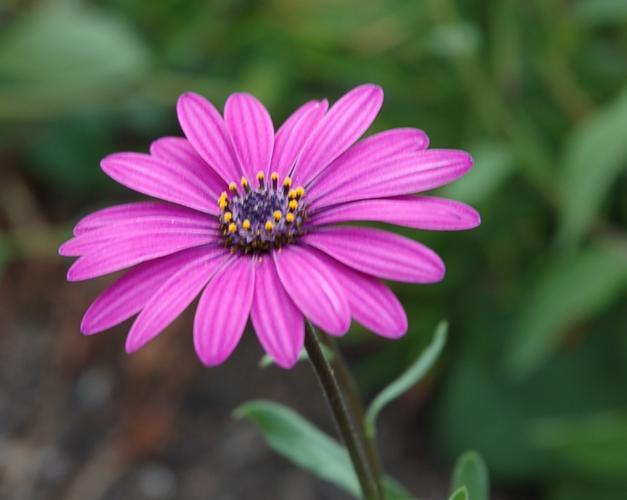
Label: osteospermum